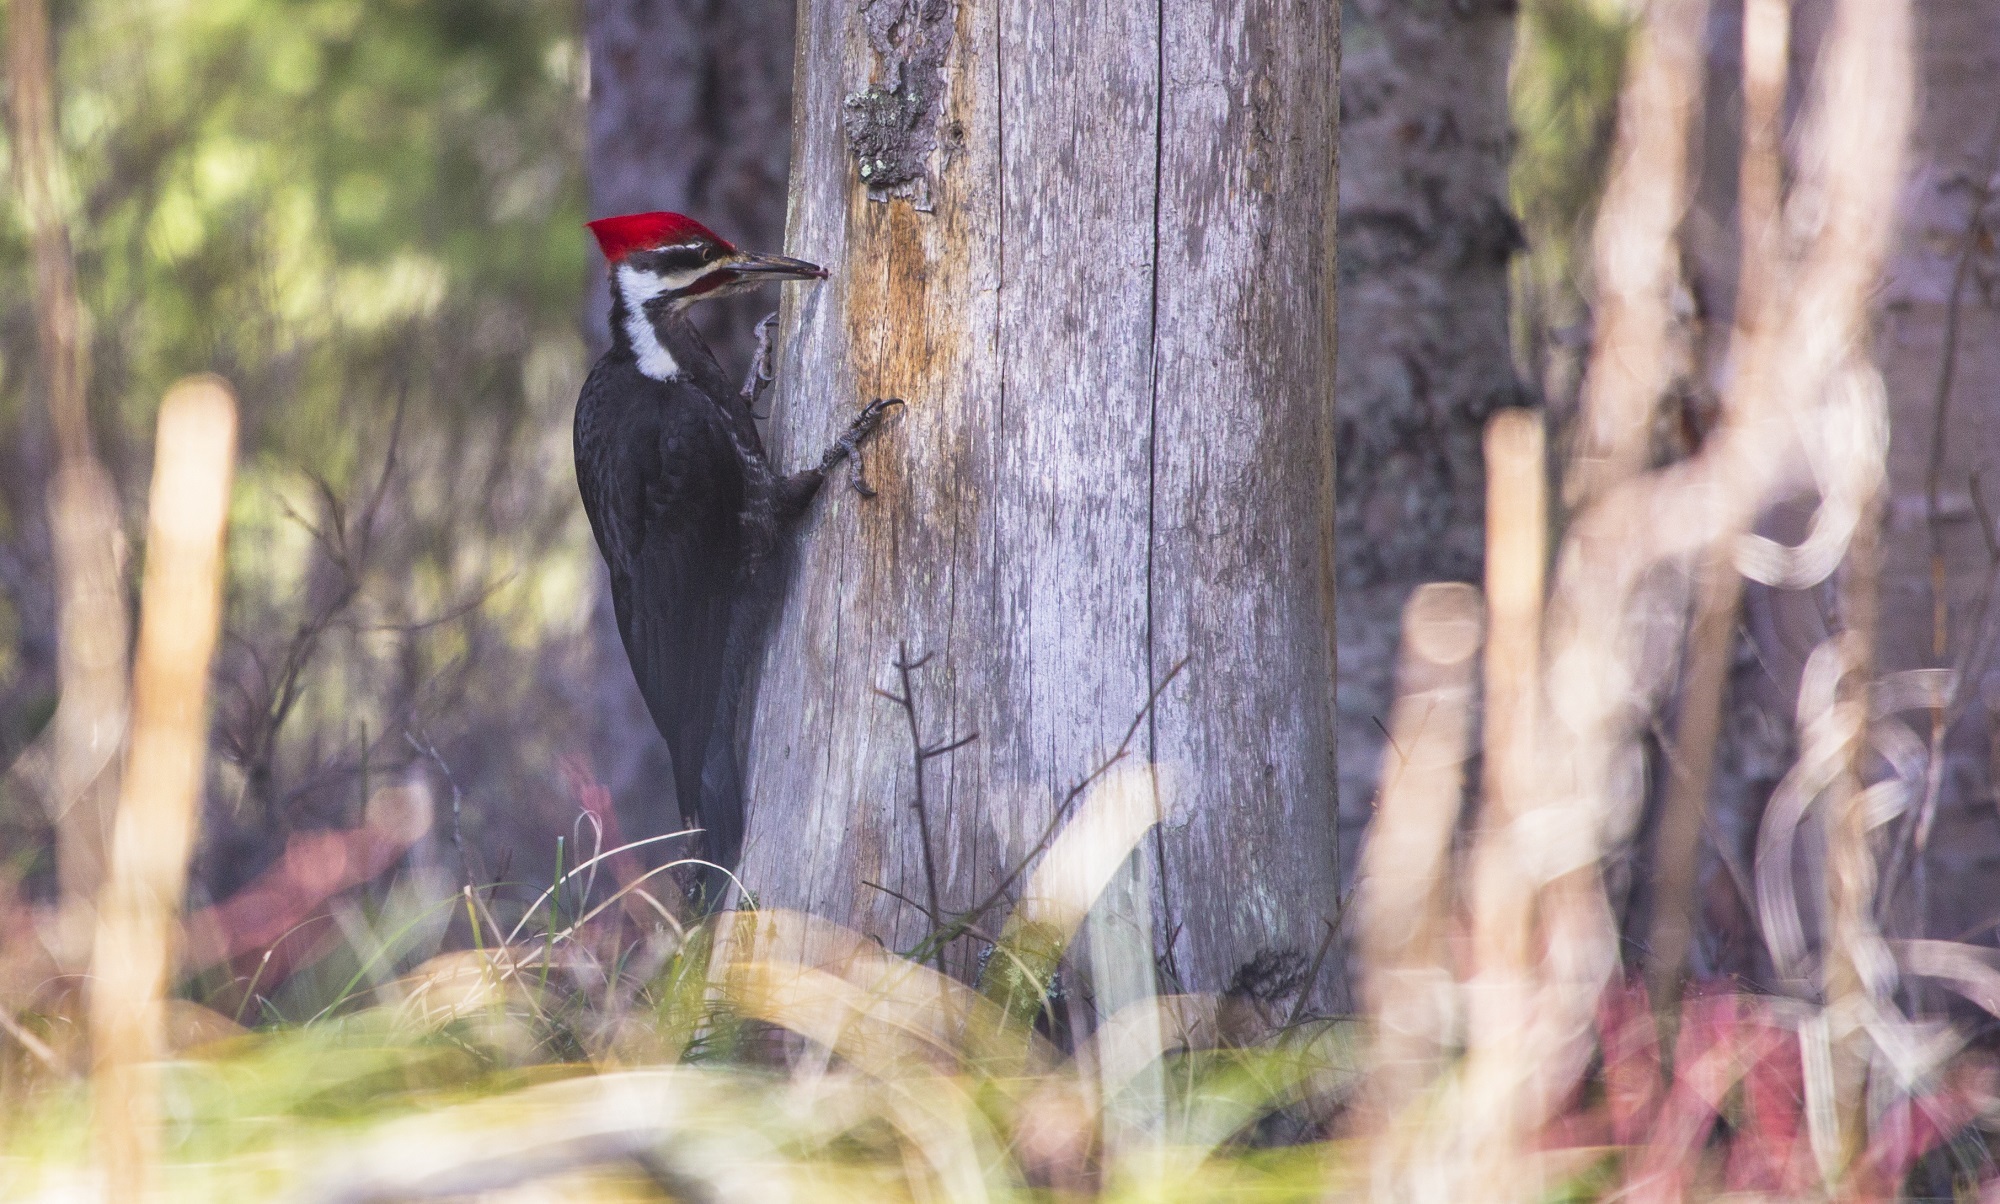
tree, nature, forest, wilderness, bird, trunk, recreation, wildlife, wild, beak, fauna, woodland, pileated woodpecker